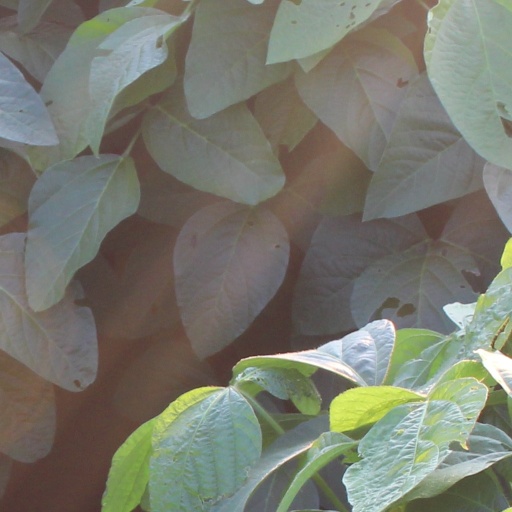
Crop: soybean